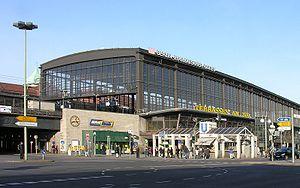
La liste de gares en Allemagne, est une liste non exhaustive de gares ferroviaires du réseau des chemins de fer en Allemagne.